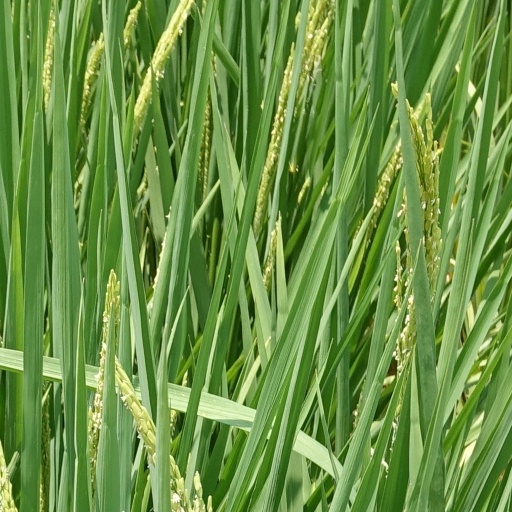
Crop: rice